Iwona Niedźwiedź

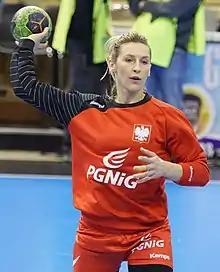
Iwona Niedźwiedź at the Cross Match against Germany at the Beach Handball, Euro 2019

Iwona Niedźwiedź (born 22 July 1979) is a Polish former handball player. She lastly played for the club SPR Lublin SSA, and she played for the Polish national team and represented Poland at the 2013 World Women's Handball Championship in Serbia.